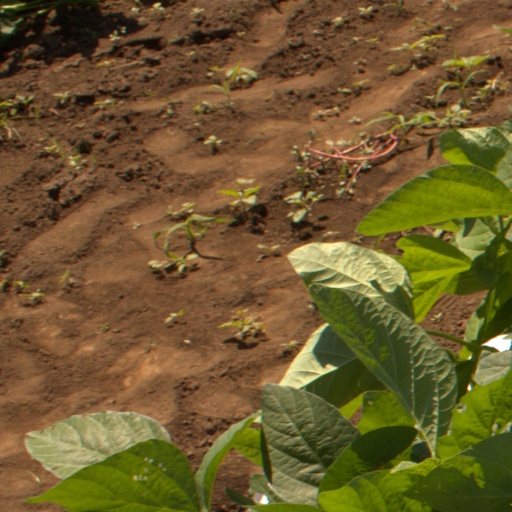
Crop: soybean